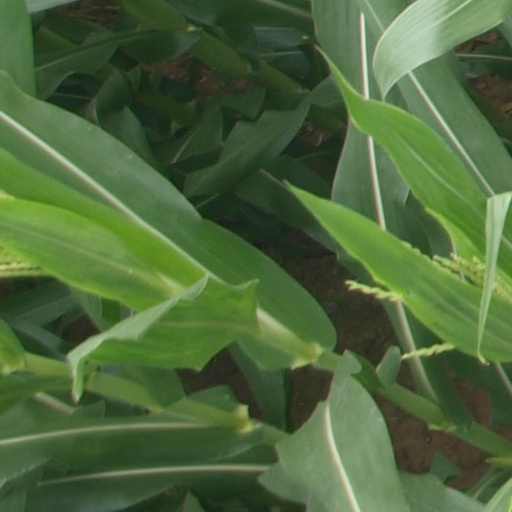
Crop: maize; corn